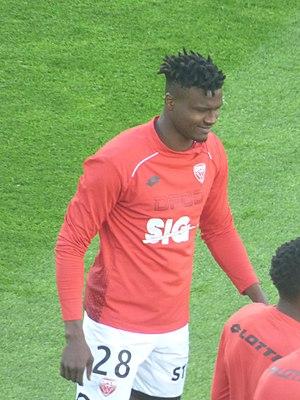
Sory Kaba avant le match RC Lens / Dijon FCO, match aller des barrages pour la montée en Ligue 1 2018-2019, le 30 juin 2019, au Stade Bollaert-Delelis.
Sory Kaba, né le 10 avril 1995 à Conakry, est un footballeur international guinéen. Il évolue au poste d'attaquant au FC Midtjylland.